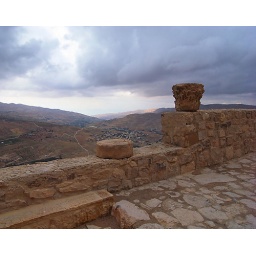
The town below seen from the walls of the crusader's castle of the same name.